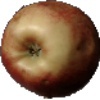
Label: Apple Red 3